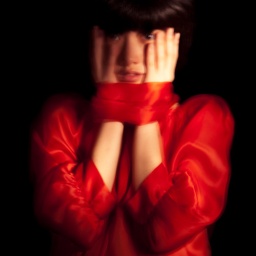
in red dress